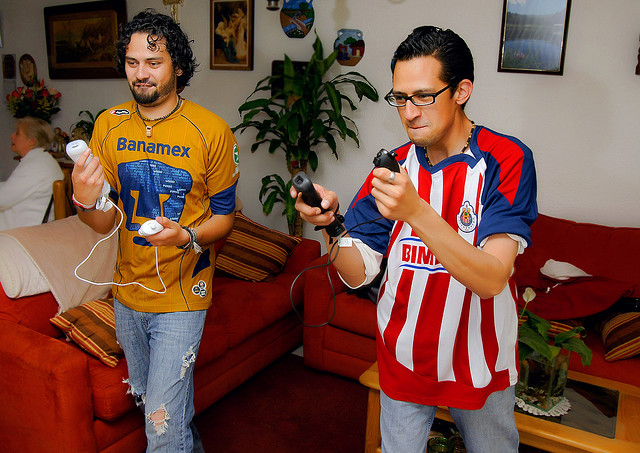
user: Given an image and a question. Answer the question in a short answer. Question: What are these men looking at? Short Answer:
assistant: television